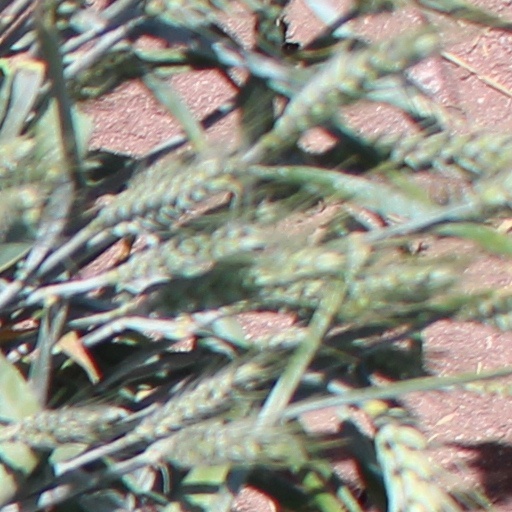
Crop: wheat